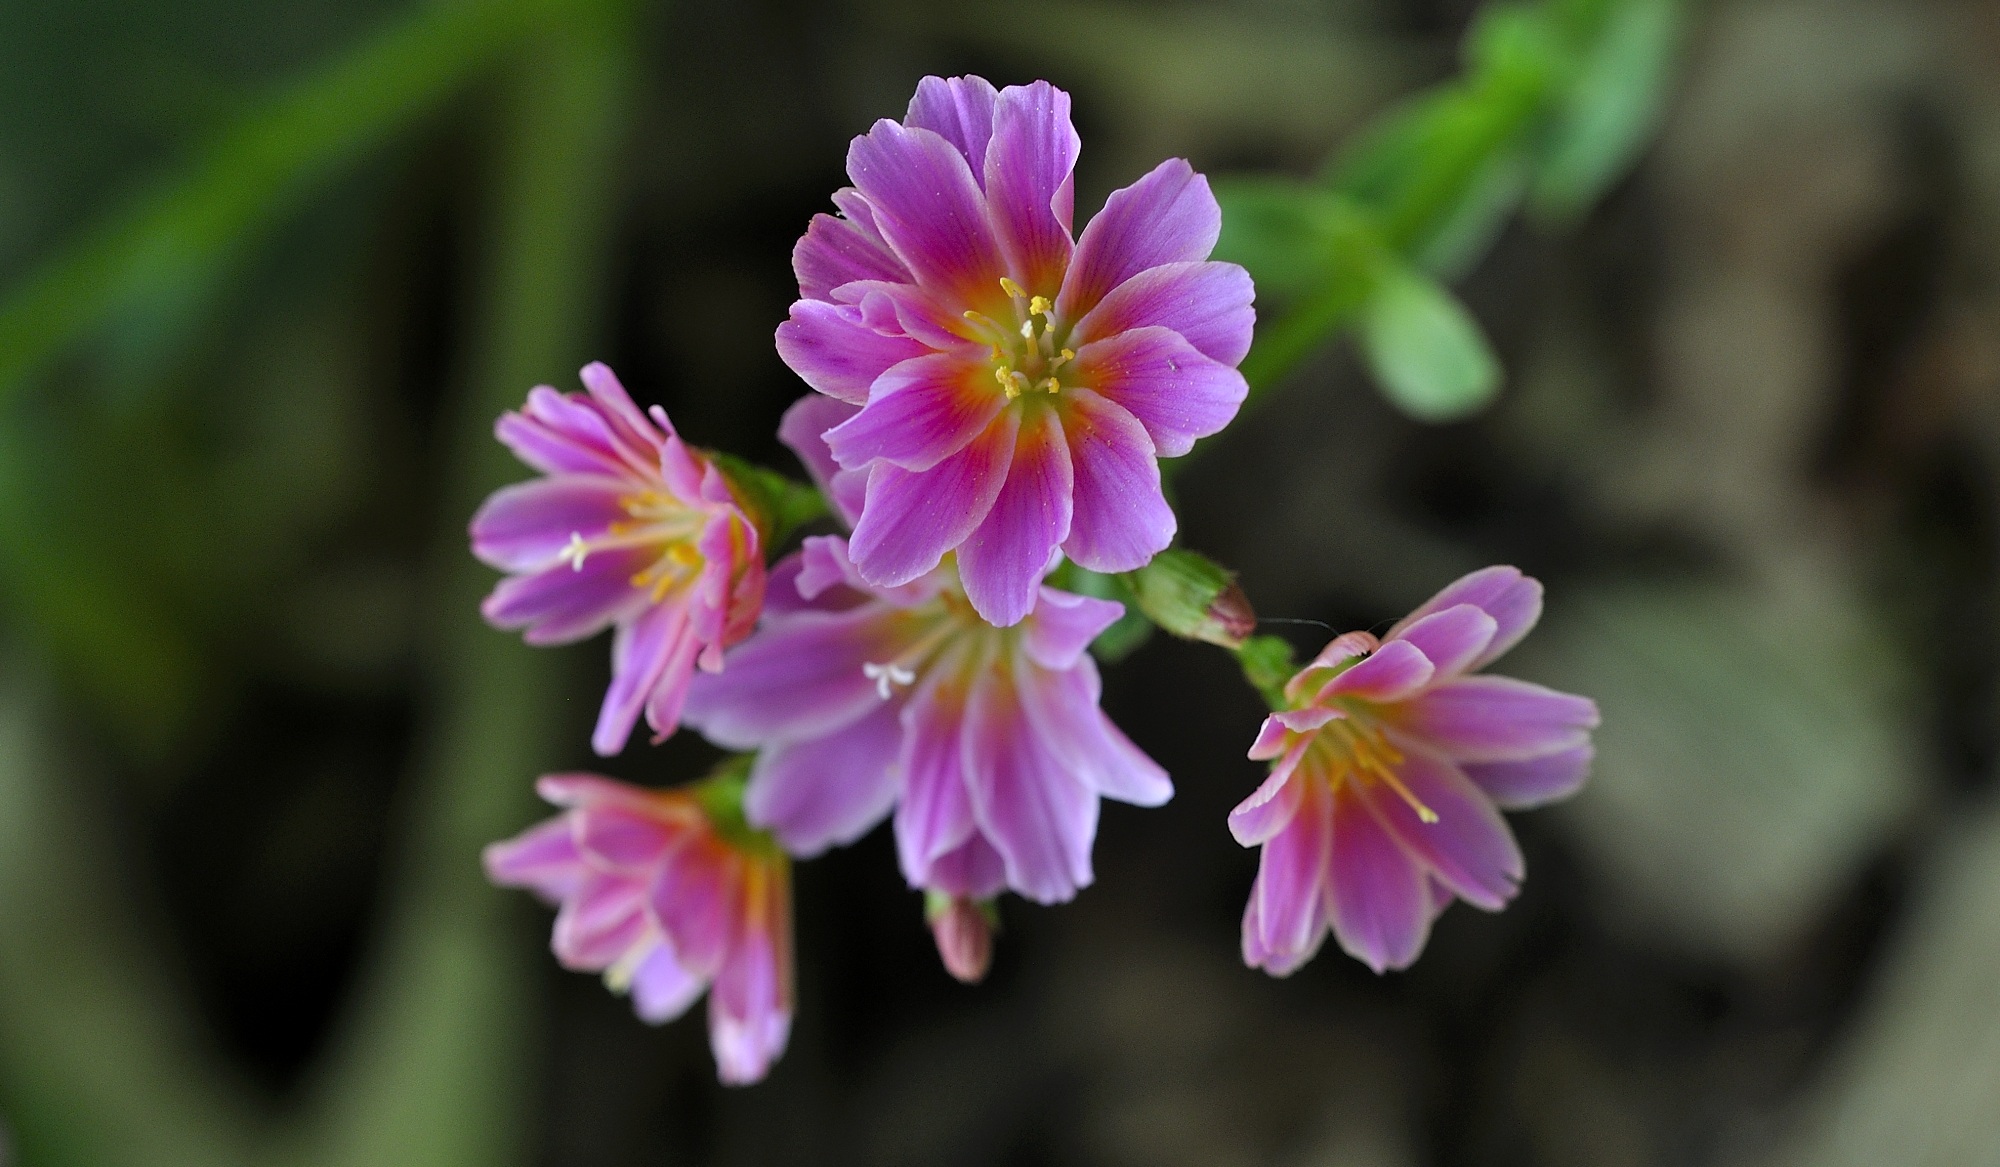
nature, blossom, plant, flower, petal, bloom, botany, garden, pink, close, flora, wildflower, dianthus, macro photography, flowering plant, stone garden, stone wurz, annual plant, plant stem, land plant, pink family